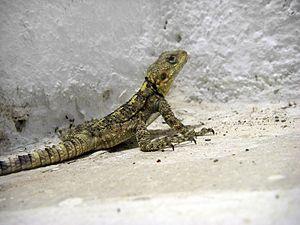
Stellagama stellio, unique représentant du genre Stellagama, est une espèce de sauriens de la famille des Agamidae aussi appelé Stellion.